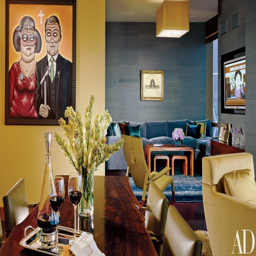
the dining area opens onto the family room , which was done in shades of blue